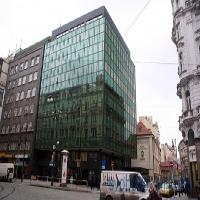
Weather: cloudy or overcast